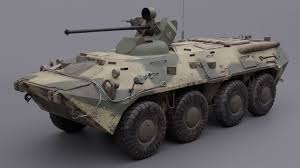
Label: BTR-80